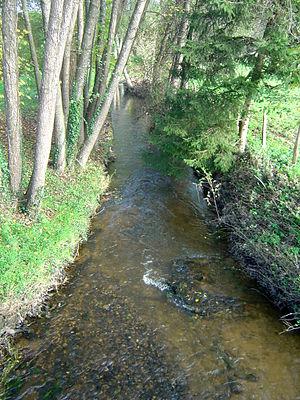
L'Arentèle est une rivière française de la région Grand Est, qui coule dans le département des Vosges. C'est un affluent de la Mortagne en rive gauche, donc un sous-affluent du Rhin par la Mortagne, la Meurthe puis la Moselle.
Liste des fleuves, rivières et autres cours d'eau qui parcourent en partie ou en totalité le département des Vosges. La liste présente les cours d'eau, généralement de plus de 10 km de longueur sauf exceptions, par ordre alphabétique, par fleuves et bassin versant, par station hydrologique, puis par organisme gestionnaire ou organisme de bassin.